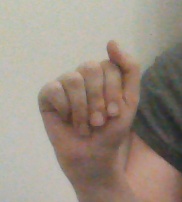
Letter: saad